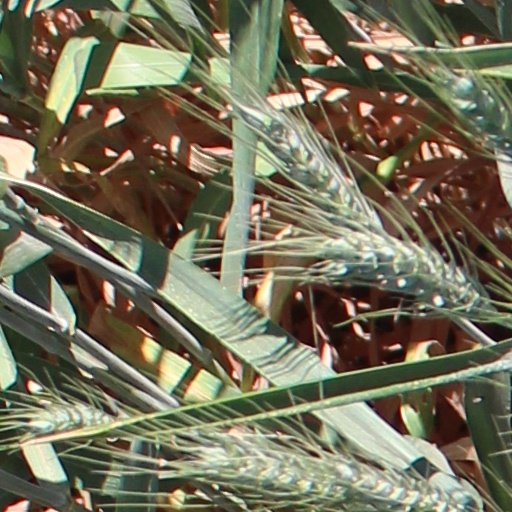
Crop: wheat